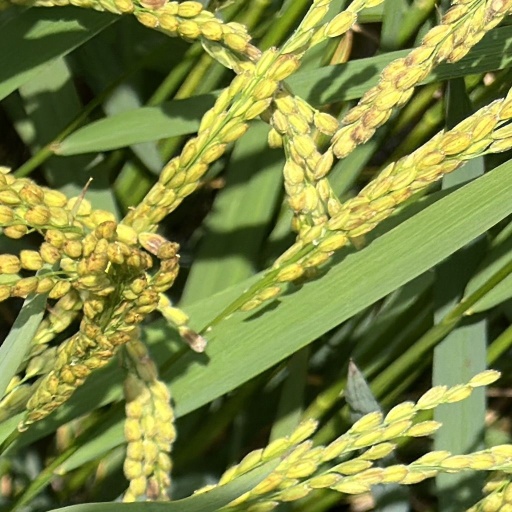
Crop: rice